Barry Kamen

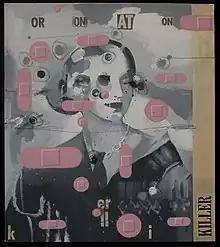
"OR ON AT ON (Portrait of Elizabeth II and Prince Philip, Duke of Edinburgh)," acrylic, paper collage, charcoal and graphite on canvas, 2010. From the Is Is It series of 2006-11

In 2006 Kamen embarked on another major series, the 'Is Is It' series, which lasted until 2011. An extraordinary exploration into portraiture, this series turned out to be one of the final of his life. Taking inspiration from Old Master pictures from the greats such as da Vinci, Velasquez, Holbein and Titian (whose work he would consistently visit in public collections throughout his life) and borrowing from the pomp, ceremony and power stances of traditional portraiture, Kamen embarks on a complete shake-up of what portraiture can mean and for whom, painting many figures important to him both professionally and personally (Judy Blame, Glen Erler, Ray Petri, Mark Lebon, Tatiana Strauss, Johnnie Sapong, his mother, siblings, political and historical figures are among the sitters/subjects). His interest and ability to decode and deconstruct Old Master pictures, and adapt them into poignant explorations and often criticisms into the nature of power, where it is located and what it conceals, is remarkable.